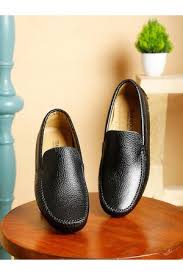
Label: Boat